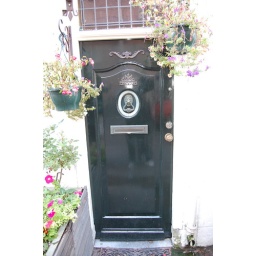
the door to the house which was built in 1642. A warehouse originally, but now has mostly mod cons.